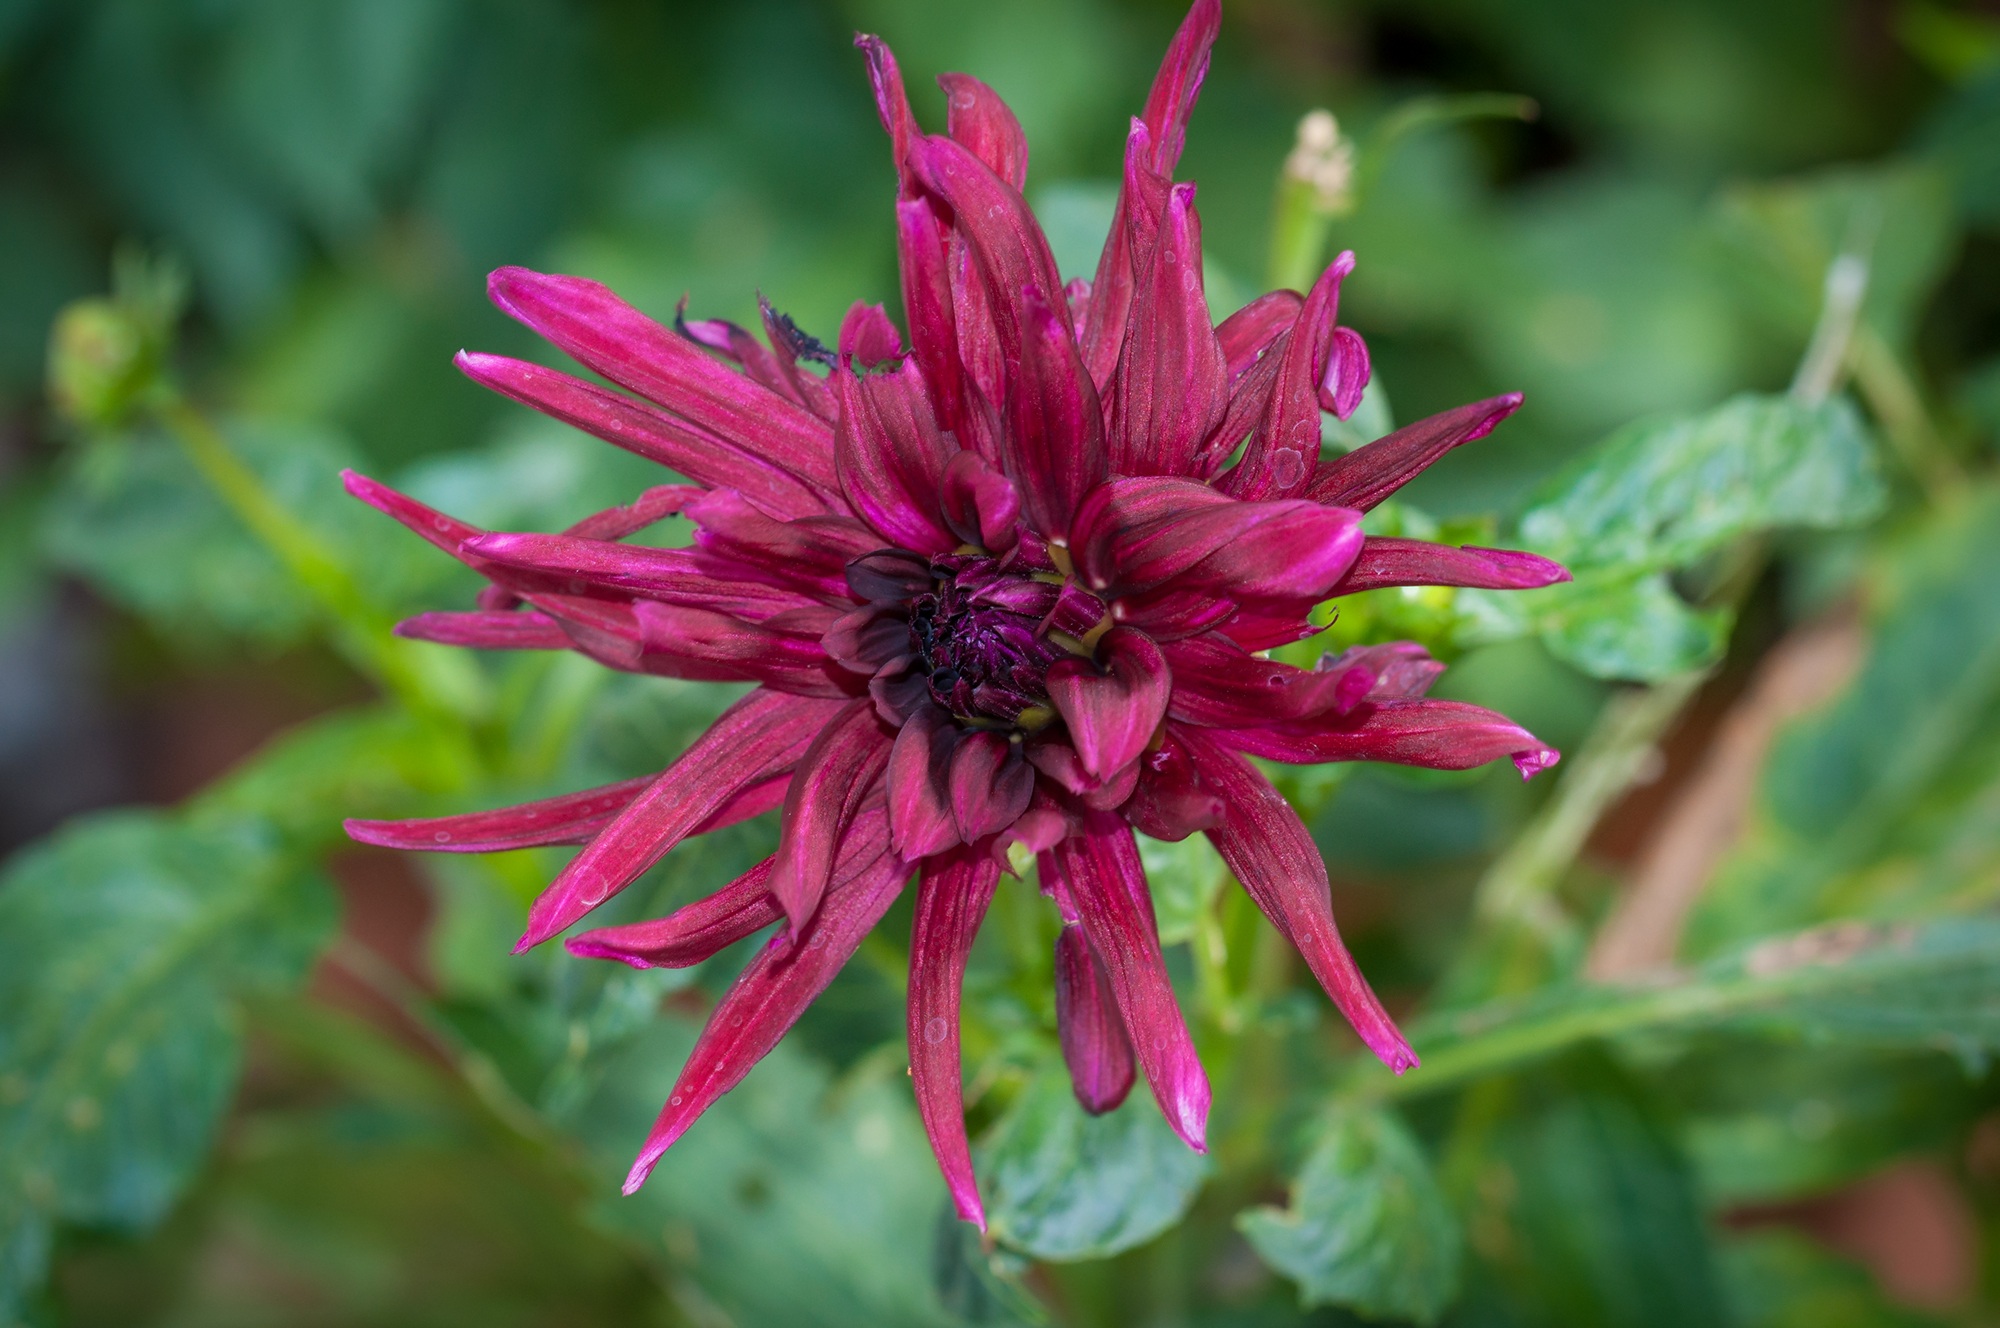
nature, blossom, plant, flower, purple, petal, bloom, botany, garden, close, flora, wildflower, flower garden, macro photography, flowering plant, daisy family, wine red, devil's claw, phyteuma scheuchzeri, annual plant, land plant, scarlet beebalm